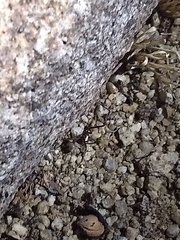
Species: Lactrodectus_hesperus